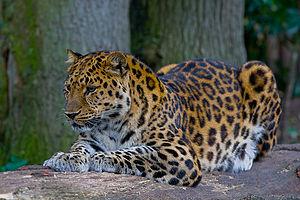
Le tourisme dans le kraï du Primorié se caractérise par l'influence de la mer, l'existence de nombreuses rivières et montagnes, la richesse de sa flore et de sa faune. Les plages et les bases de loisirs sont réparties sur le littoral de la mer du Japon.
Le léopard de l’Amour, aussi appelé panthère de l'Amour et panthère de Chine, est une sous-espèce du léopard vivant dans le sud-est de la Russie et dans le nord-est de la Chine.